Palm Springs Stadium

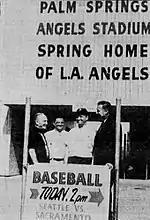
Palm Springs Stadium in Palm Springs, California in 1965, formerly the spring training home of the Los Angeles Angels of the Pacific Coast League (PCL). In the image from left to right are Angels general manager Fred Haney, trainer Freddie Frederico, owner Gene Autry and PCL president Dewey Soriano. The signboard the men are standing over is from 1955.

Formerly a polo ground, the present-day stands opened in 1949 and were expanded four times in the 1950s. They hosted exhibition games for several Pacific Coast League teams throughout the 1950s and 1960s. From 1961 to 1992, it hosted spring training for the California Angels under team owner Gene Autry, also a part-time resident. It also hosted the Chicago White Sox for spring training from 1951–53.